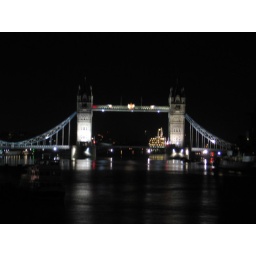
Tower bridge with a cruise liner in the distance taken from the balcony at City Hall